Edwin Hutchins

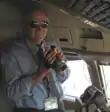
Hutchins aboard an airline flight deck

Edwin Hutchins (born 1948) is a professor and former department head of cognitive science at the University of California, San Diego. Hutchins is one of the main developers of distributed cognition.